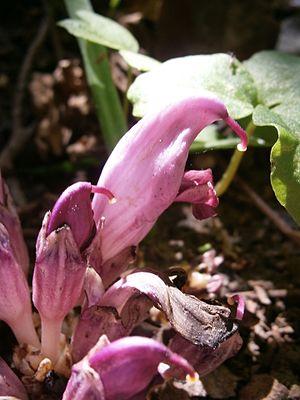
Lathraea clandestina, la lathrée clandestine, est une espèce de plantes de la famille des Scrophulariaceae selon la classification classique, ou de celle des Orobanchaceae selon la classification phylogénétique.